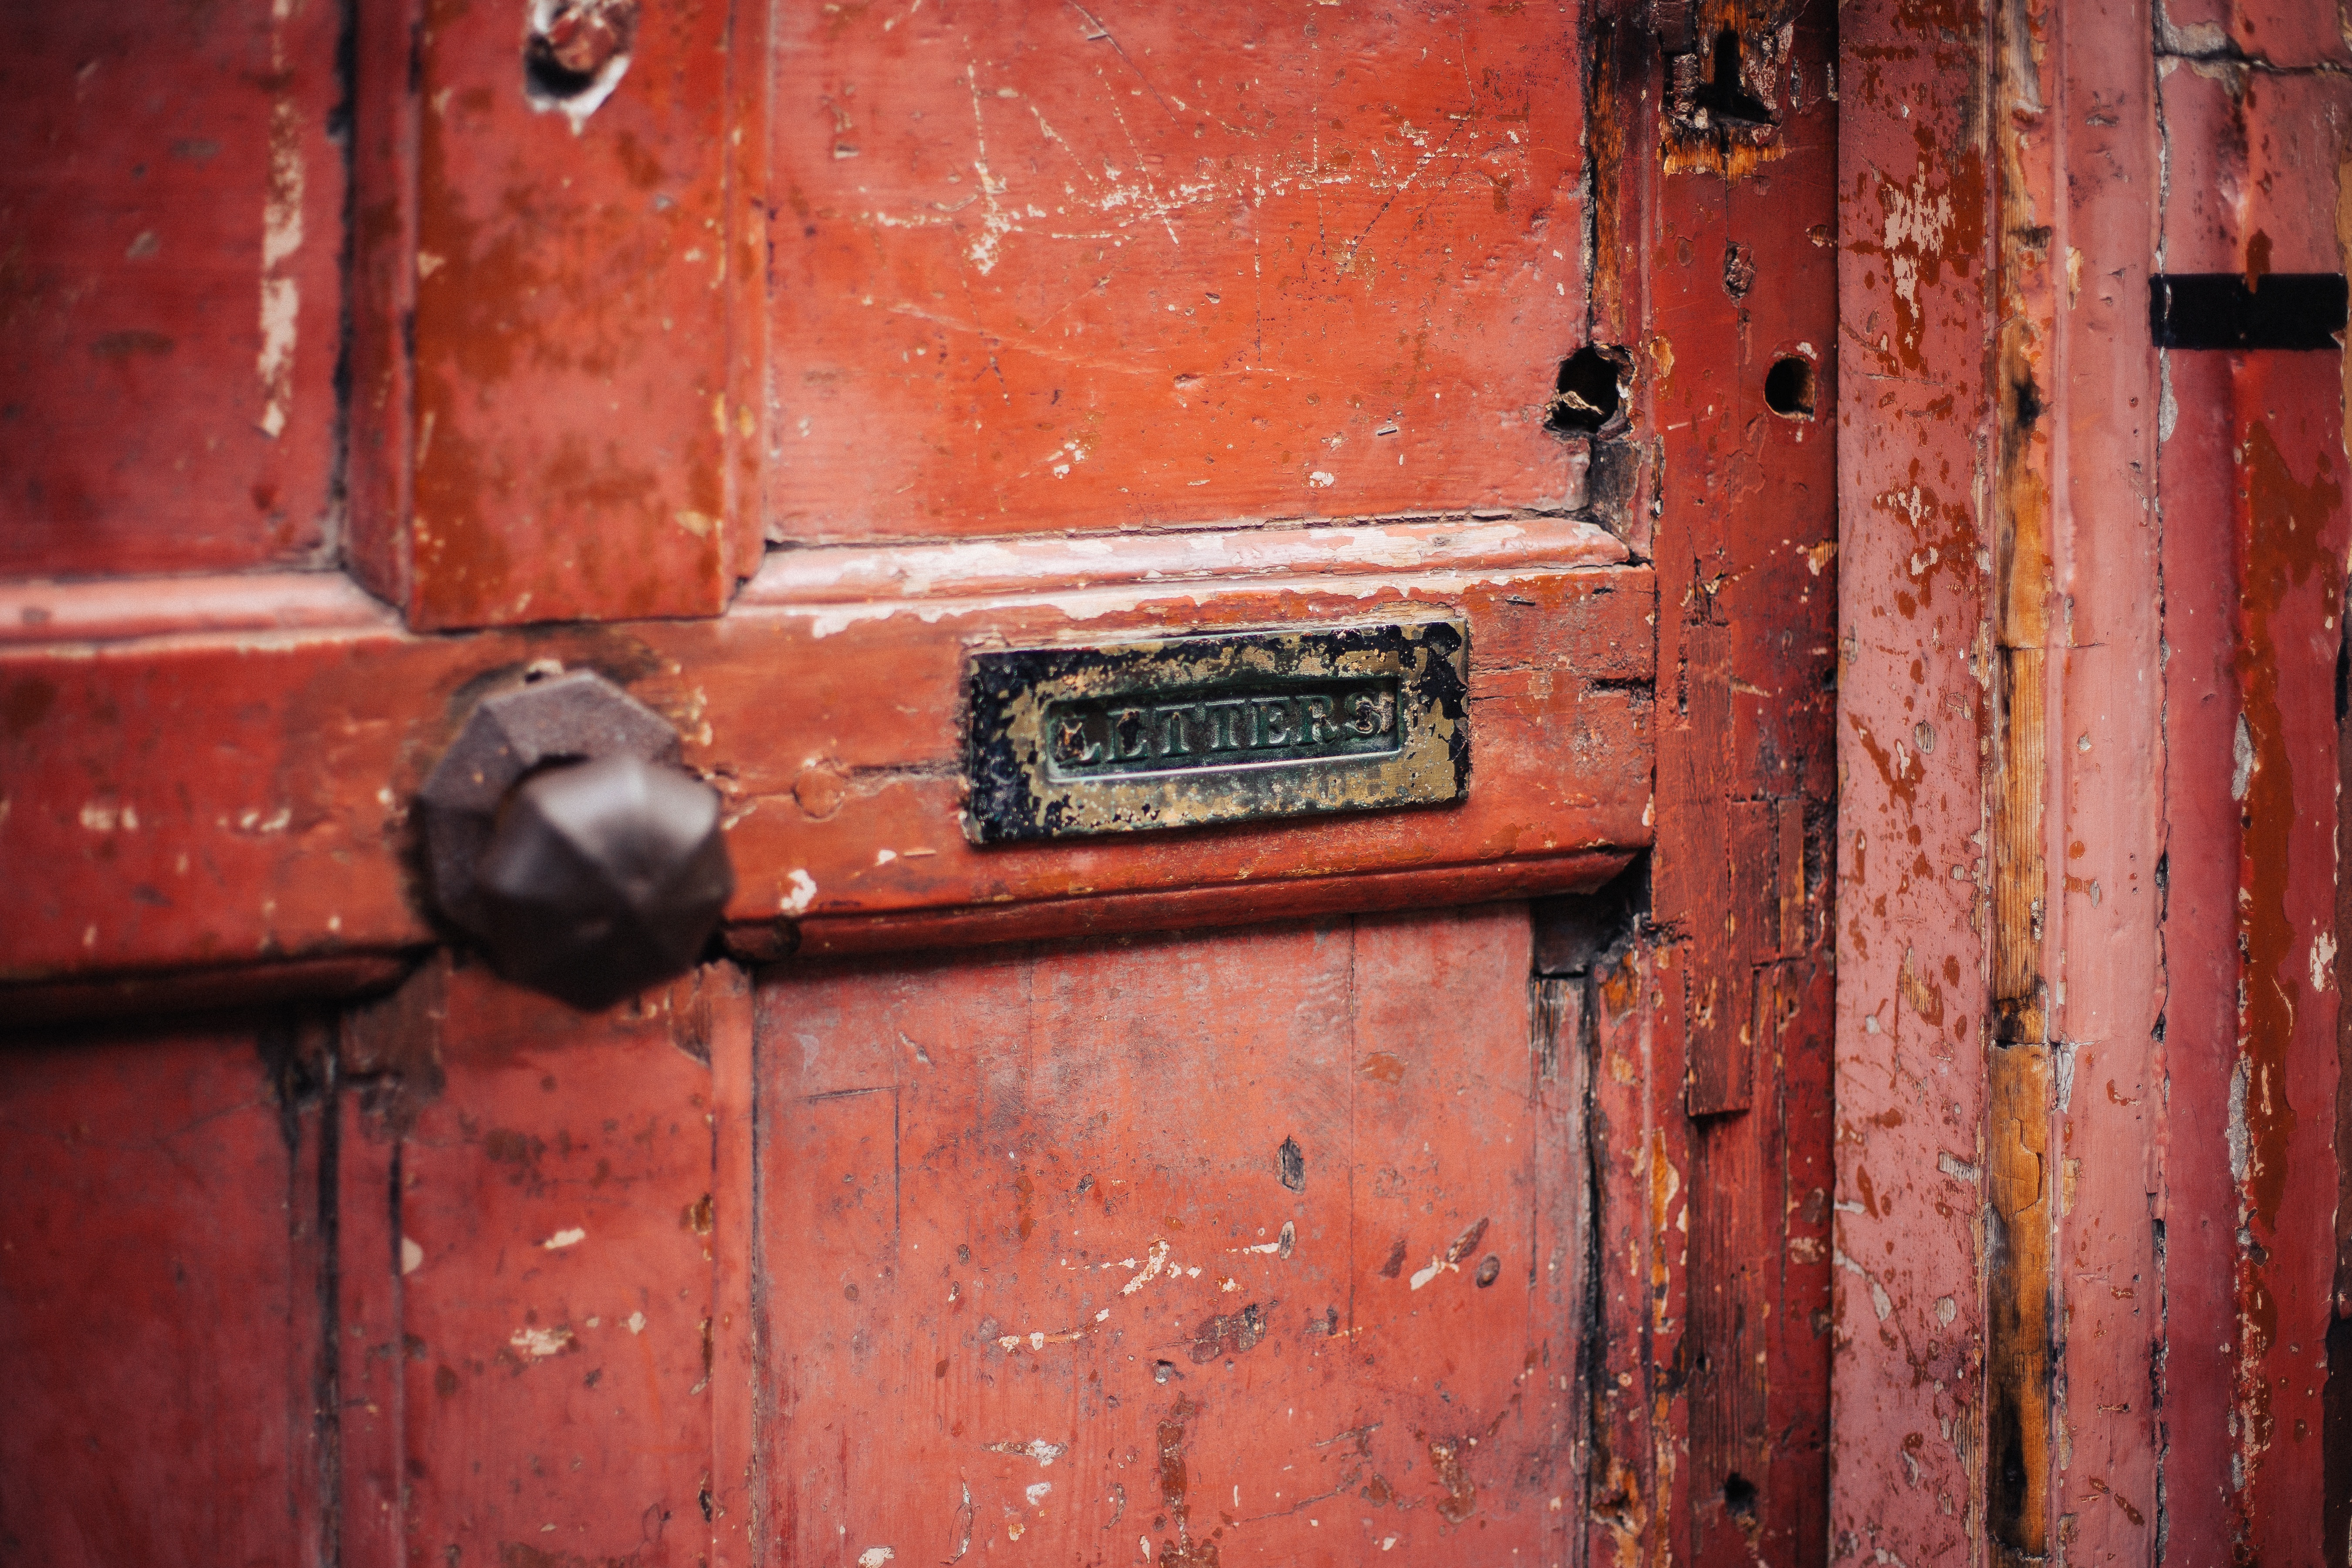
wood, house, window, old, wall, rust, red, color, brick, door, handle, wooden, lock, man made object